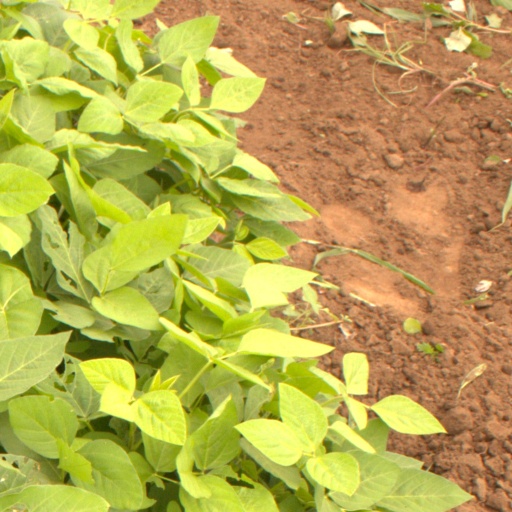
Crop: soybean